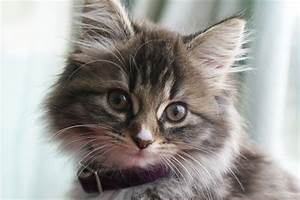
Label: cat